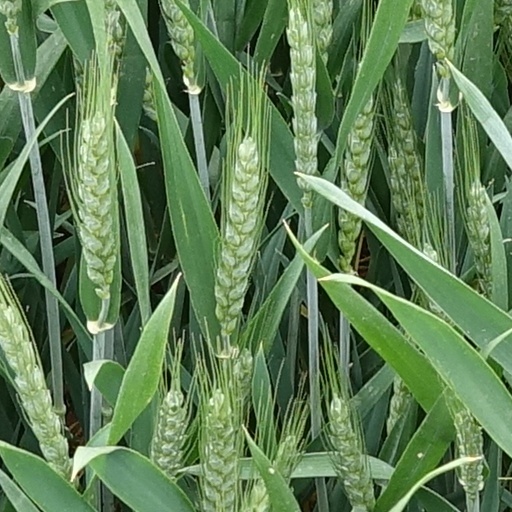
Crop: wheat